Lead telluride

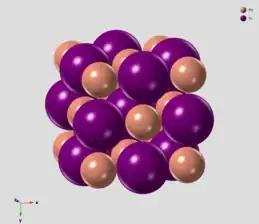
PbTe unit cell

Lead telluride is a compound of lead and tellurium (PbTe). It crystallizes in the NaCl crystal structure with Pb atoms occupying the cation and Te forming the anionic lattice. It is a narrow gap semiconductor with a band gap of 0.32 eV. It occurs naturally as the mineral altaite.